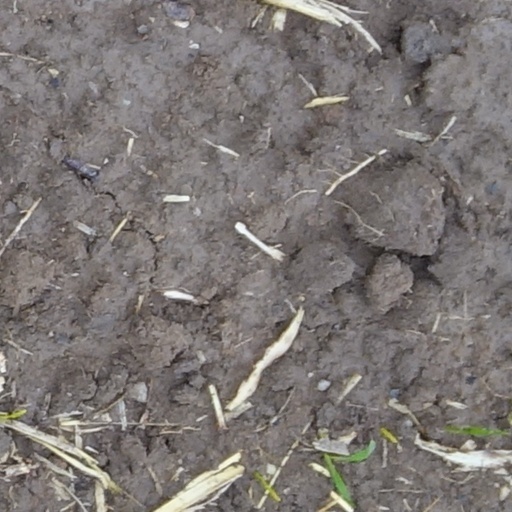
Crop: wheat